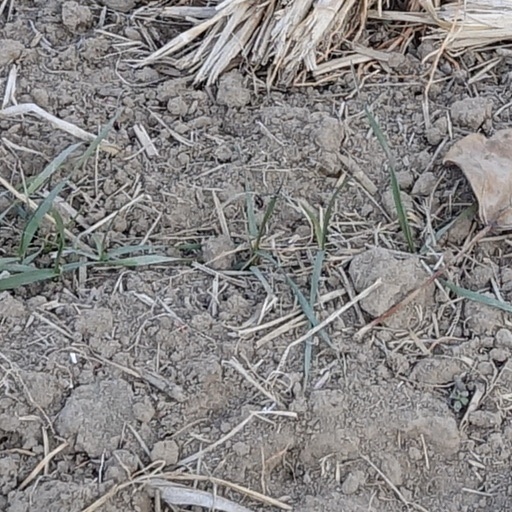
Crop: wheat